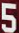
Number: 5